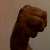
The image shows a hand gesture representing the letter 'M' in Indian Sign Language.